Falstaff (opera)

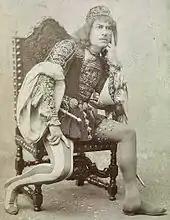
Victor Maurel as Iago in Boito and Verdi's "Otello"

Boito was overjoyed, and Verdi reported that he was still working on the opera. The two men met in October or November 1891, after which the Verdis were in Genoa for the winter. They were both taken ill there, and two months of work were lost. By mid-April 1892 the scoring of the first act was complete and by June–July Verdi was considering potential singers for roles in "Falstaff". For the title role he wanted Victor Maurel, the baritone who had sung Iago in "Otello", but at first the singer sought contractual terms that Verdi found unacceptable: "His demands were so outrageous, exorbitant, [and] incredible that there was nothing else to do but stop the entire project". Eventually they reached agreement and Maurel was cast.